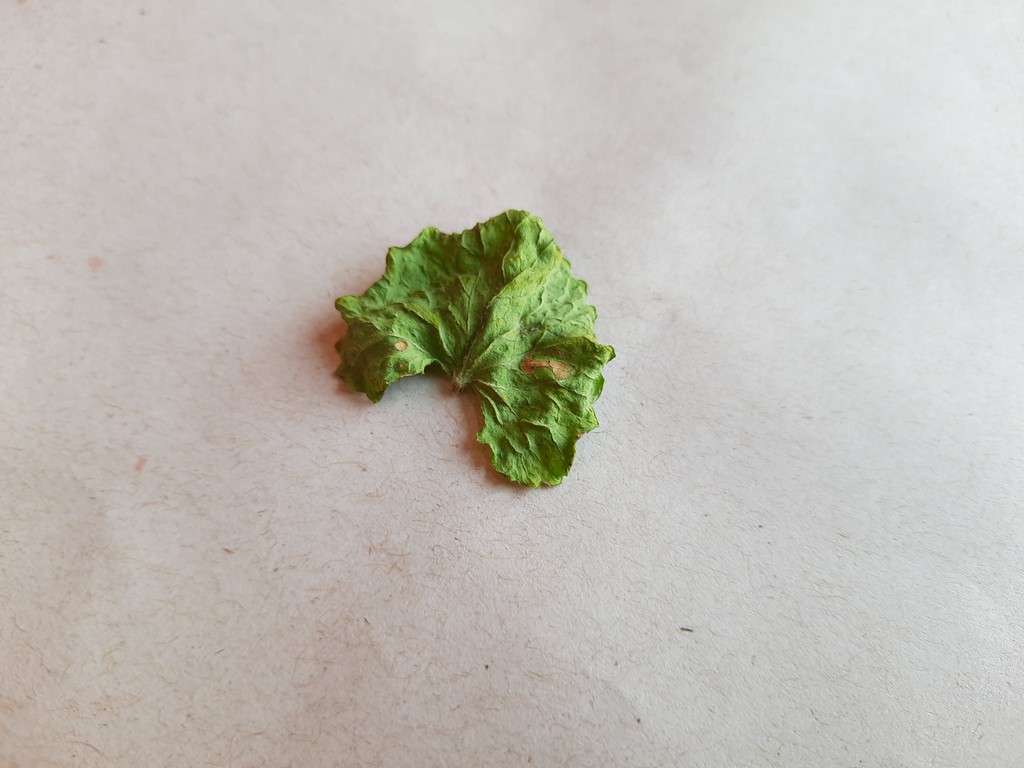
Label: Dried